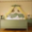
Label: bed